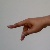
The image shows a hand gesture representing the letter 'P' in Indian Sign Language.